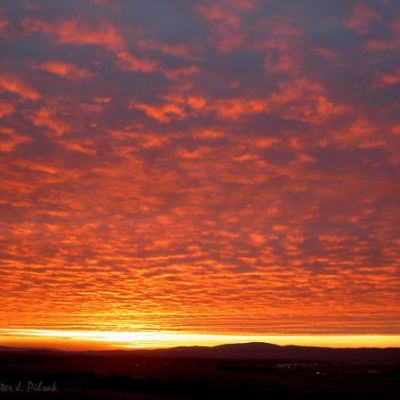
Cloud type: Altocumulus (Ac)